Serengeti

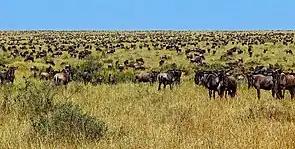
Migrating wildebeest.

Since the 1970s, each year around the same time, the circular great wildebeest migration begins in the Ngorongoro Conservation Area of the southern Serengeti in Tanzania and loops clockwise through the Serengeti National Park and north towards the Masai Mara reserve in Kenya. This migration is naturally caused by the availability of grazing. The initial phase lasts from about January to March, when the calving season begins – a time when there is plenty of rain-ripened grass available for the 260,000 zebras that precede 1.7 million wildebeest and the following hundreds of thousands of other plains game, including around 470,000 gazelles.